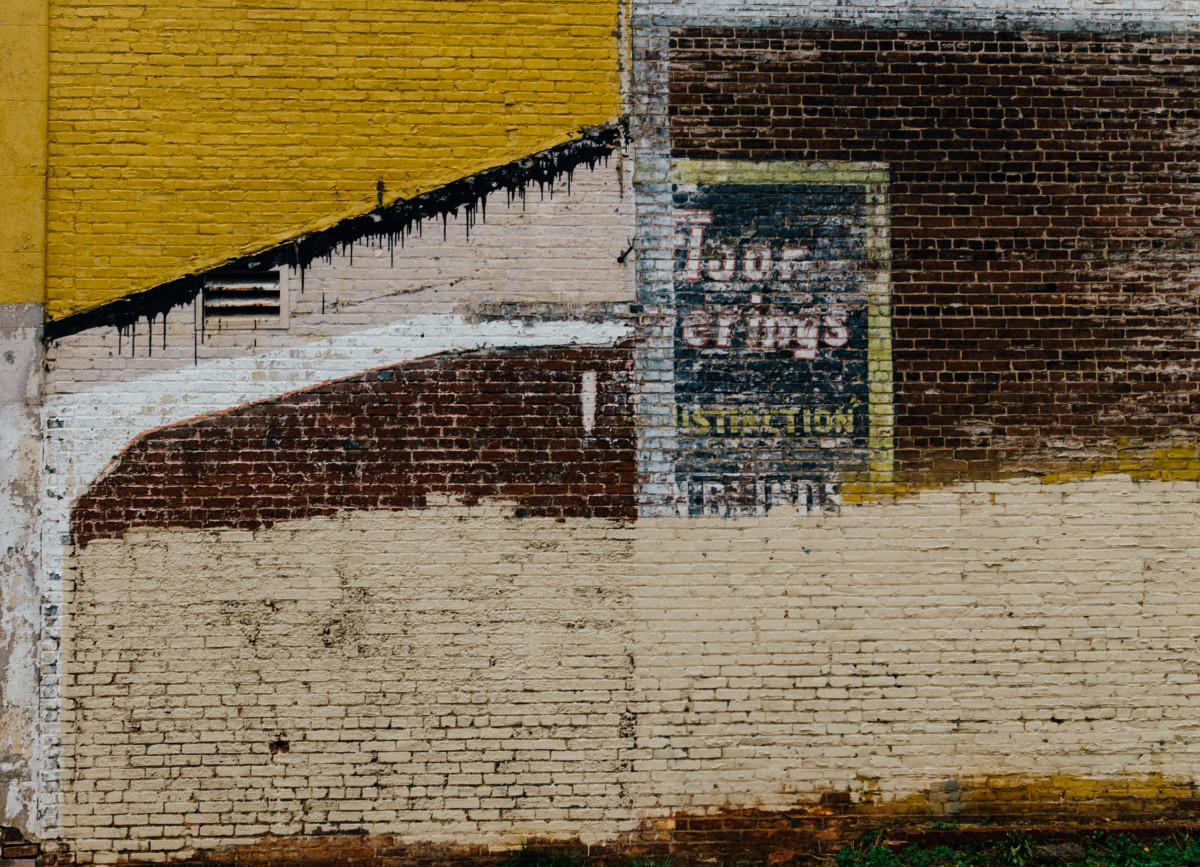
Tags: street, retro, wall, paint, facade, brick, graffiti, art, mural, brickwork, neighbourhood, urban area